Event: Ecuador Earthquake
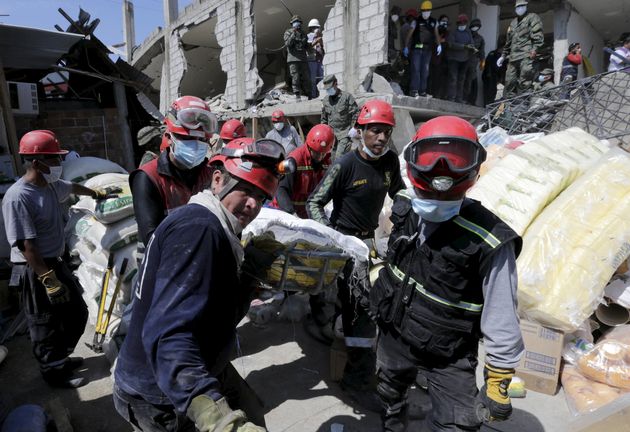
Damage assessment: damage